Heather Lewandowski

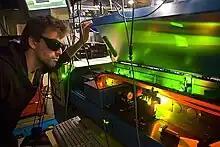
One of her students with a doubled pulse dye laser in 2008

In 2005 Lewandowski was made an assistant professor of Physics at the University of Colorado Boulder and Fellow of the JILA. She was awarded an Air Force Office of Scientific Research Young Investigator Award in 2007. She was also awarded a National Science Foundation CAREER Award, which allowed her to study the interactions of ultracold atoms. She was also awarded an Alfred P. Sloan Foundation fellowship. The dipole-dipole interactions in molecules are anisotropic, and can be used to control collisions in polar molecular systems. She continues to use Stark deceleration to produce cold molecules, then traps them inside electric and magnetic fields to extend their interaction times. She has studied the collisions of these cold molecules with rubidium atoms. She became an associate professor of physics in 2012. She has been investigating collisions between ammonia and rubidium. In 2013 she took part in a Royal Society International Exchange Fellowship, working at Imperial College London.